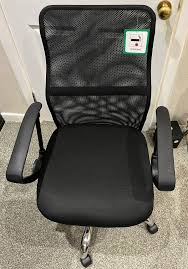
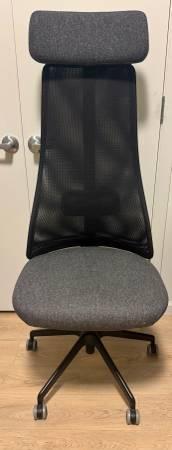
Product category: items_chair
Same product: no